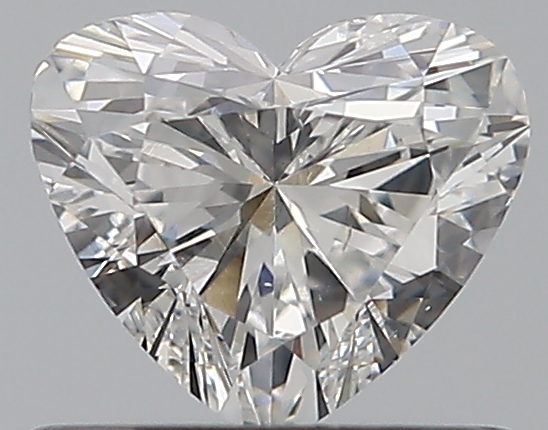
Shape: heart
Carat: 0.5
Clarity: VS2
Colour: F
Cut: EX
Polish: EX
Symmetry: VG
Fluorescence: N
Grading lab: GIA
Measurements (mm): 4.92 x 5.66 x 3.15